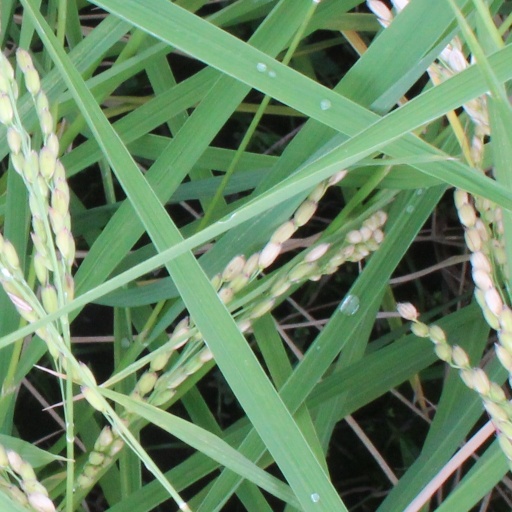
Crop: rice